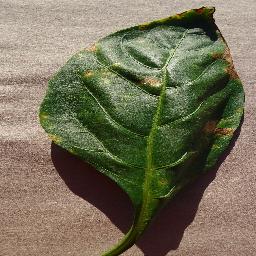
Label: Pepper,_bell___Bacterial_spot